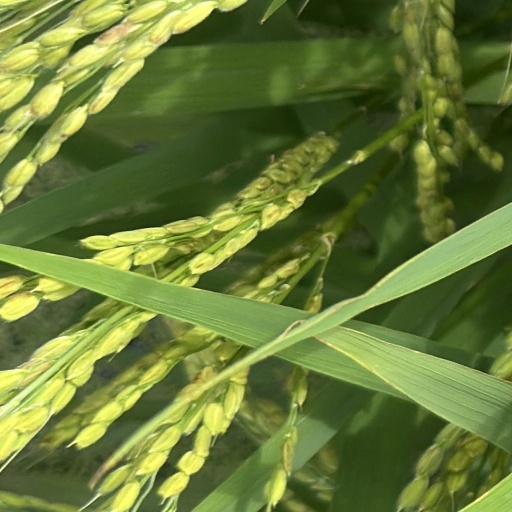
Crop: rice